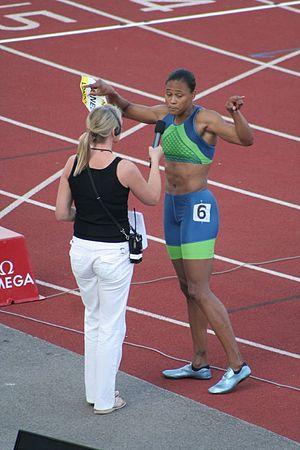
Marion Jones, désormais Marion Jones-Thompson, est une athlète et joueuse de basket-ball américaine d’origine belizienne.